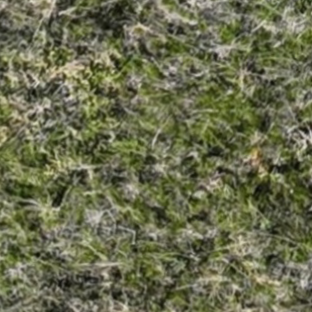
Month: october